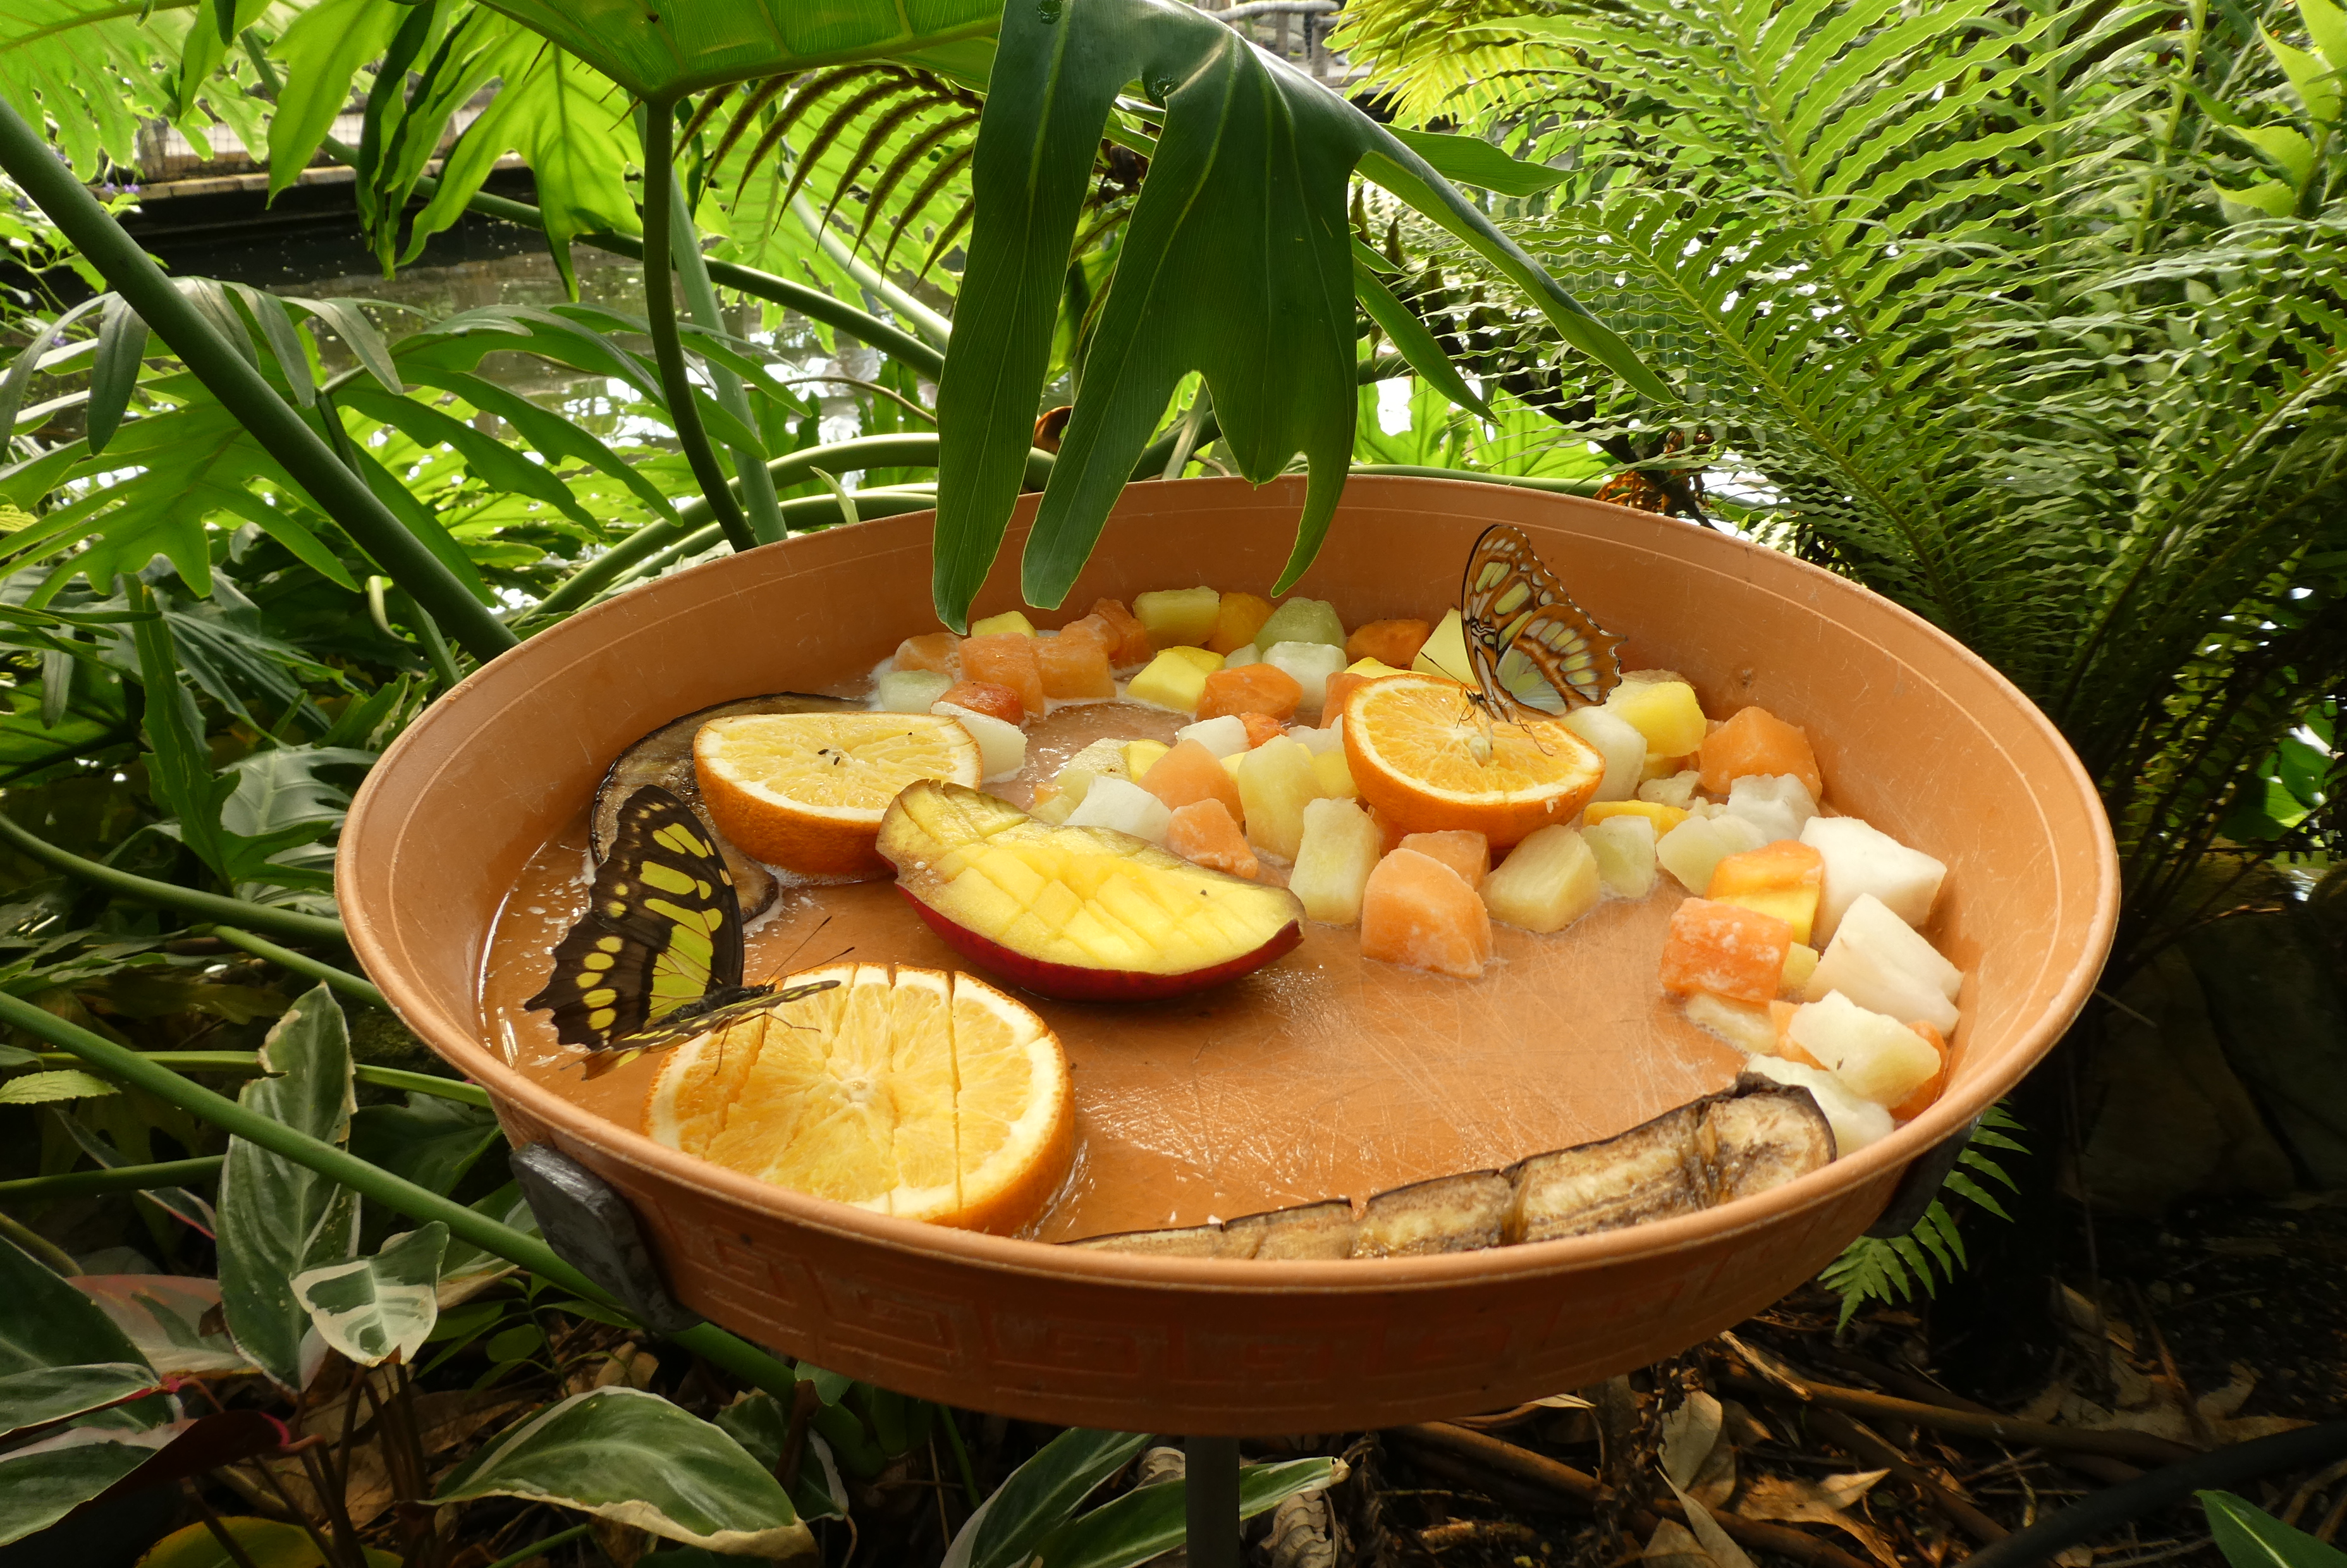
butterfly, food, fruit, plant